Battle of Ismailia

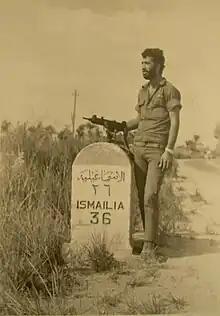
An Israeli soldier on the road to Ismailia

That morning, Azmy's paratroopers moved south to their objectives, reaching them with relative ease. The 89th Battalion occupied all five strong points between Jebel Mariam and the pumping station. The commander made the mistake of separating his forces equally among all five strong points, rather than concentrating his forces at the southernmost strong points. However, from the rampart at the pumping station, the paratroopers could clearly see the Israeli pontoon bridge at Deversoir, and corrected artillery fire being directed against the bridge. Second Army's artillery forces continued to fire almost unceasingly until the following day, sometimes scoring hits on the bridge. Egyptian artillery fire against the bridges would inflict heavy casualties on the Israelis until the end of the war.